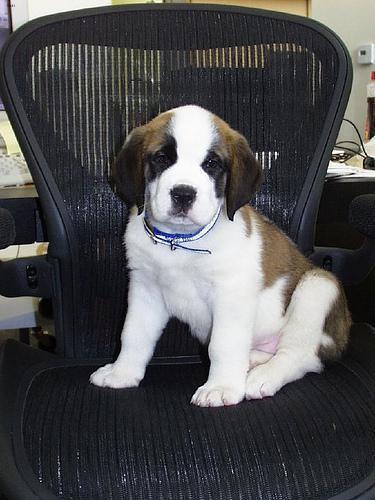
saint bernard